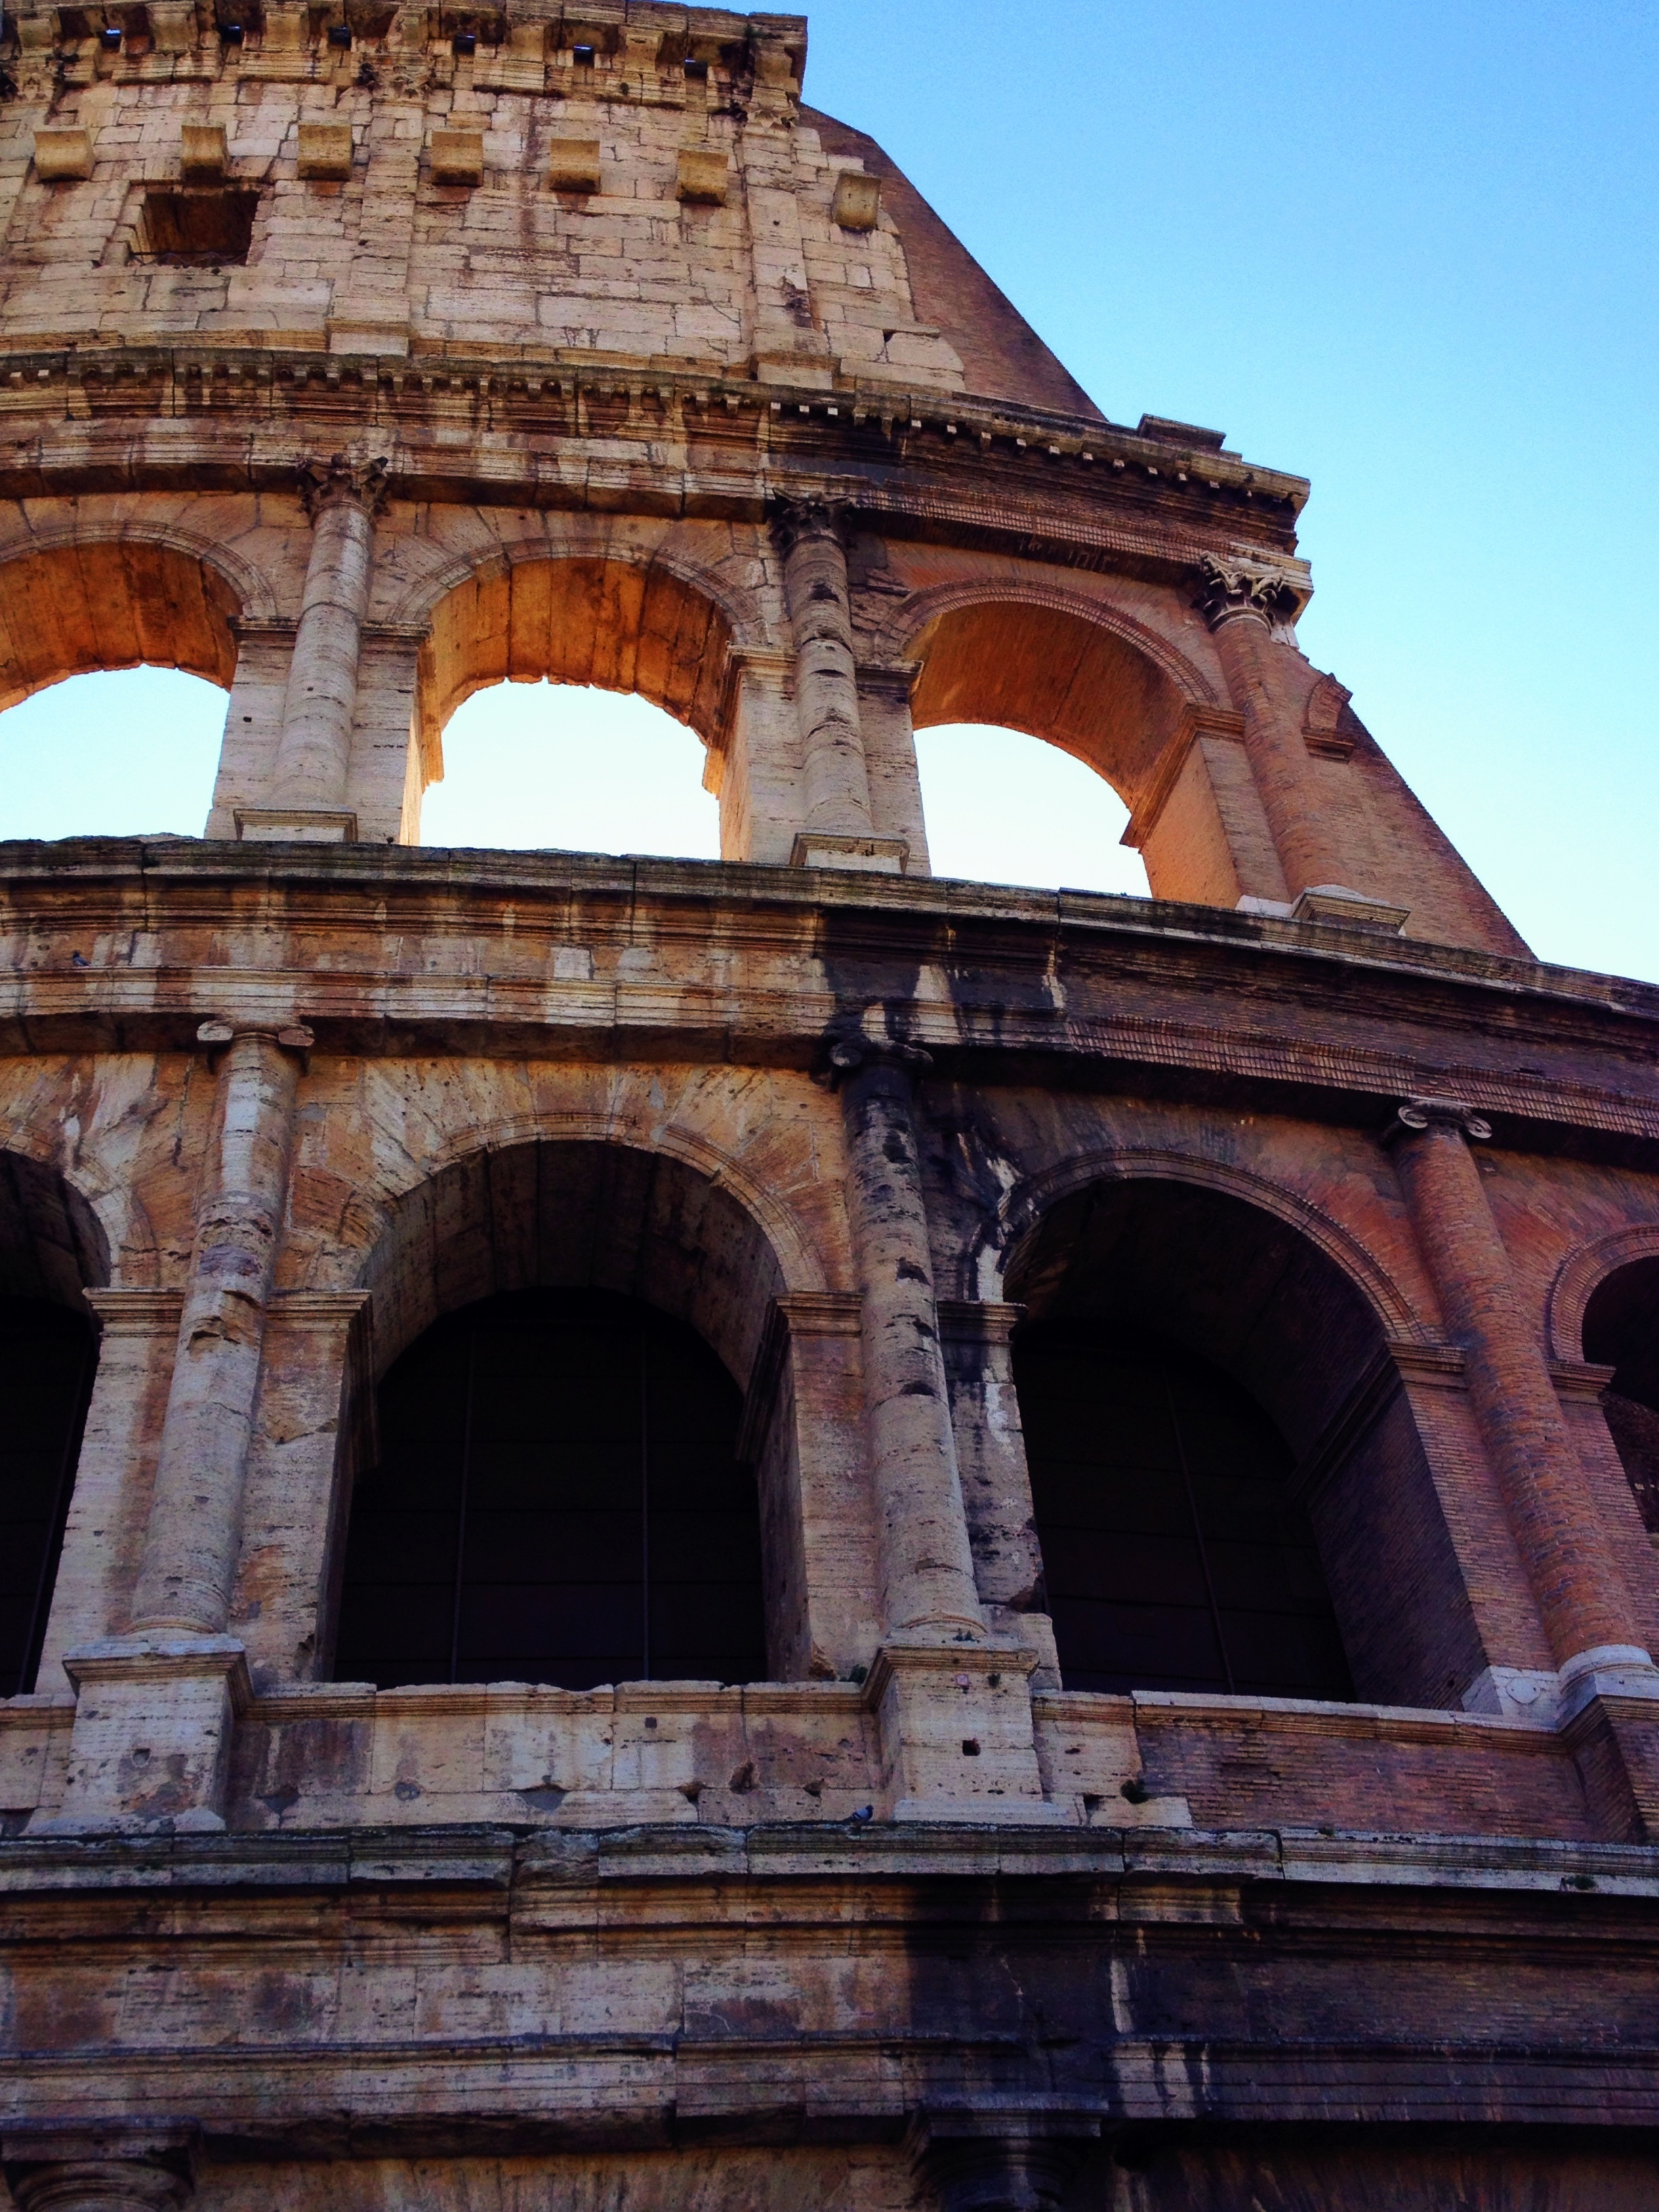
architecture, structure, stone, arch, landmark, facade, place of worship, temple, ruins, monastery, historic site, ancient history, ancient roman architecture